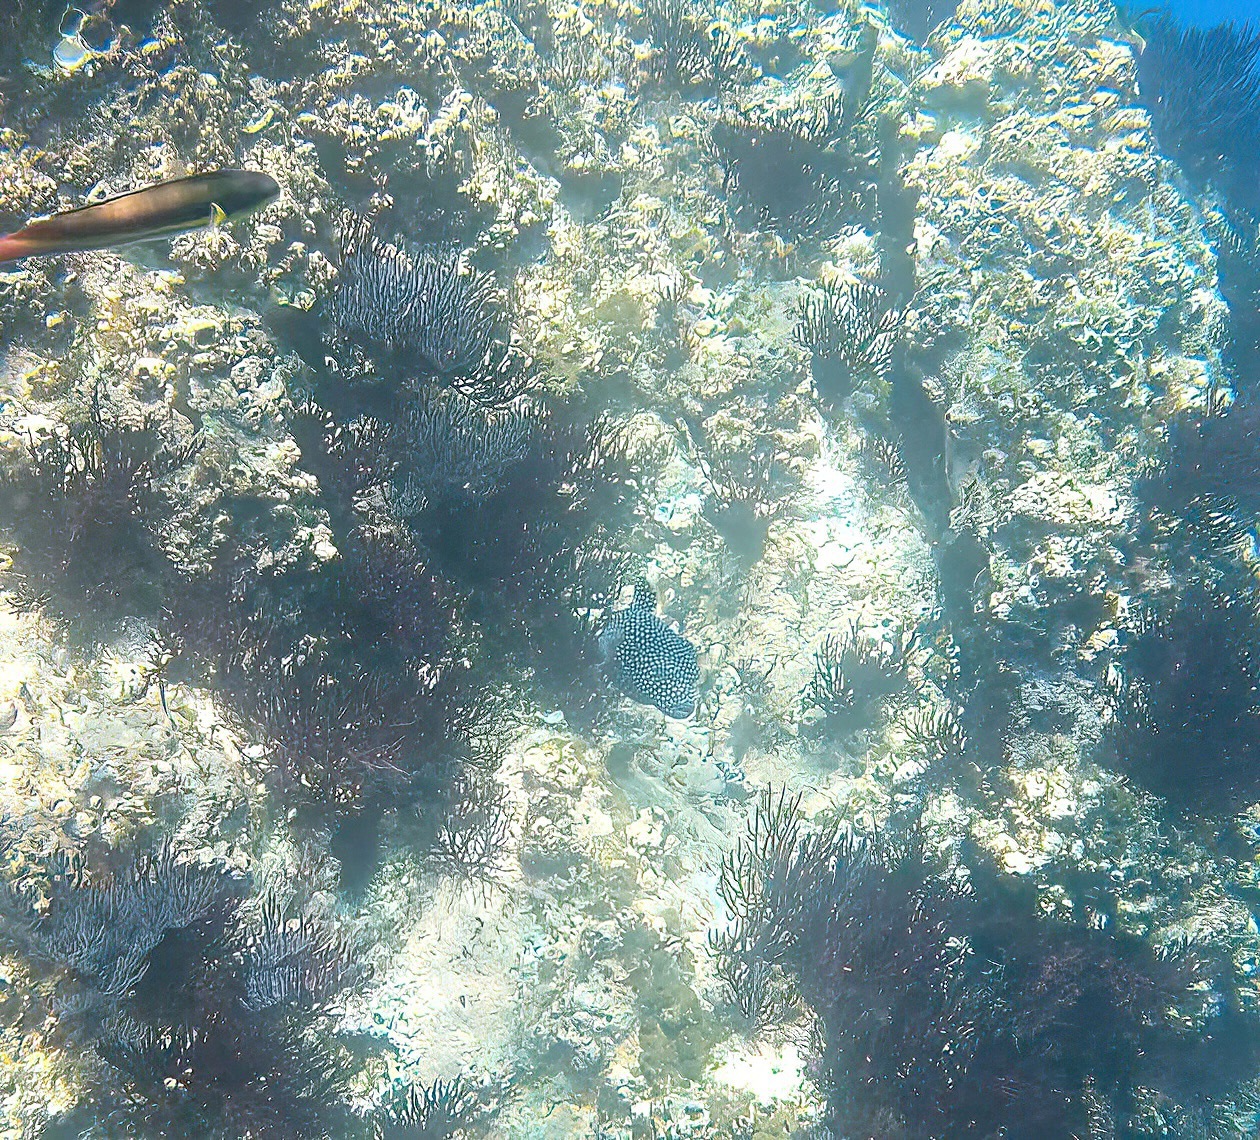
Arothron meleagris (Guineafowl Puffer)